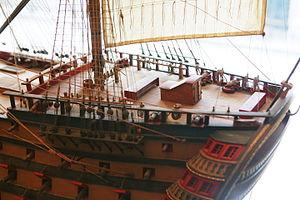
Ce glossaire maritime liste les principaux termes techniques utilisés par le monde maritime et les marins.
Le Commerce de Marseille est un navire de guerre en service dans la Marine française de 1788 à 1793, puis dans la Royal Navy britannique jusqu'en 1802. C'est un vaisseau de ligne de premier rang, portant 118 canons sur trois ponts. Ce vaisseau ne doit pas être confondu avec le Commerce de Marseille, septième navire de la classe Téméraire, lancé en 1785. C'est un bâtiment qui est construit selon les plans types standardisés des ingénieurs Sané et Borda. Il est capturé par la Royal Navy au siège de Toulon et termine sa carrière en tant que bateau-prison quelques années plus tard.